What's Eating Gilbert Grape

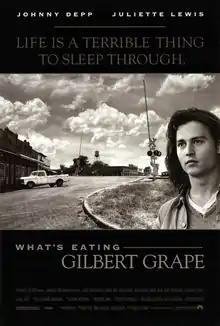
Theatrical release poster

What's Eating Gilbert Grape is a 1993 American coming-of-age drama film directed by Lasse Hallström, and starring Johnny Depp, Juliette Lewis, Mary Steenburgen, Leonardo DiCaprio, John C. Reilly and Darlene Cates. It follows a grocery store clerk, living with his dysfunctional family including his morbidly obese mother, his mentally disabled younger brother and two sisters, in the fictional rural town of Endora, Iowa.